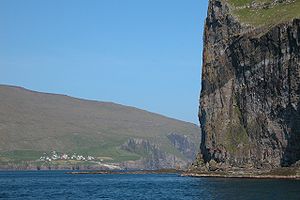
Fugloyarfjørður
Fugloyarfjørður
Fugloyarfjørður er et 3,9 km langt sund mellem øerne Fugloy i nord og Svínoy i syd i den nordøstlige del af Færøerne.